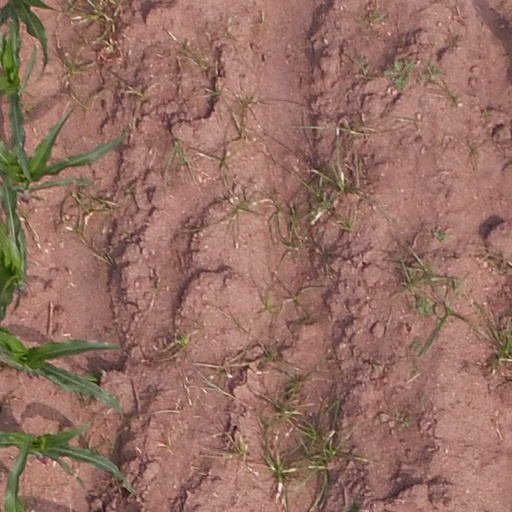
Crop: maize; corn